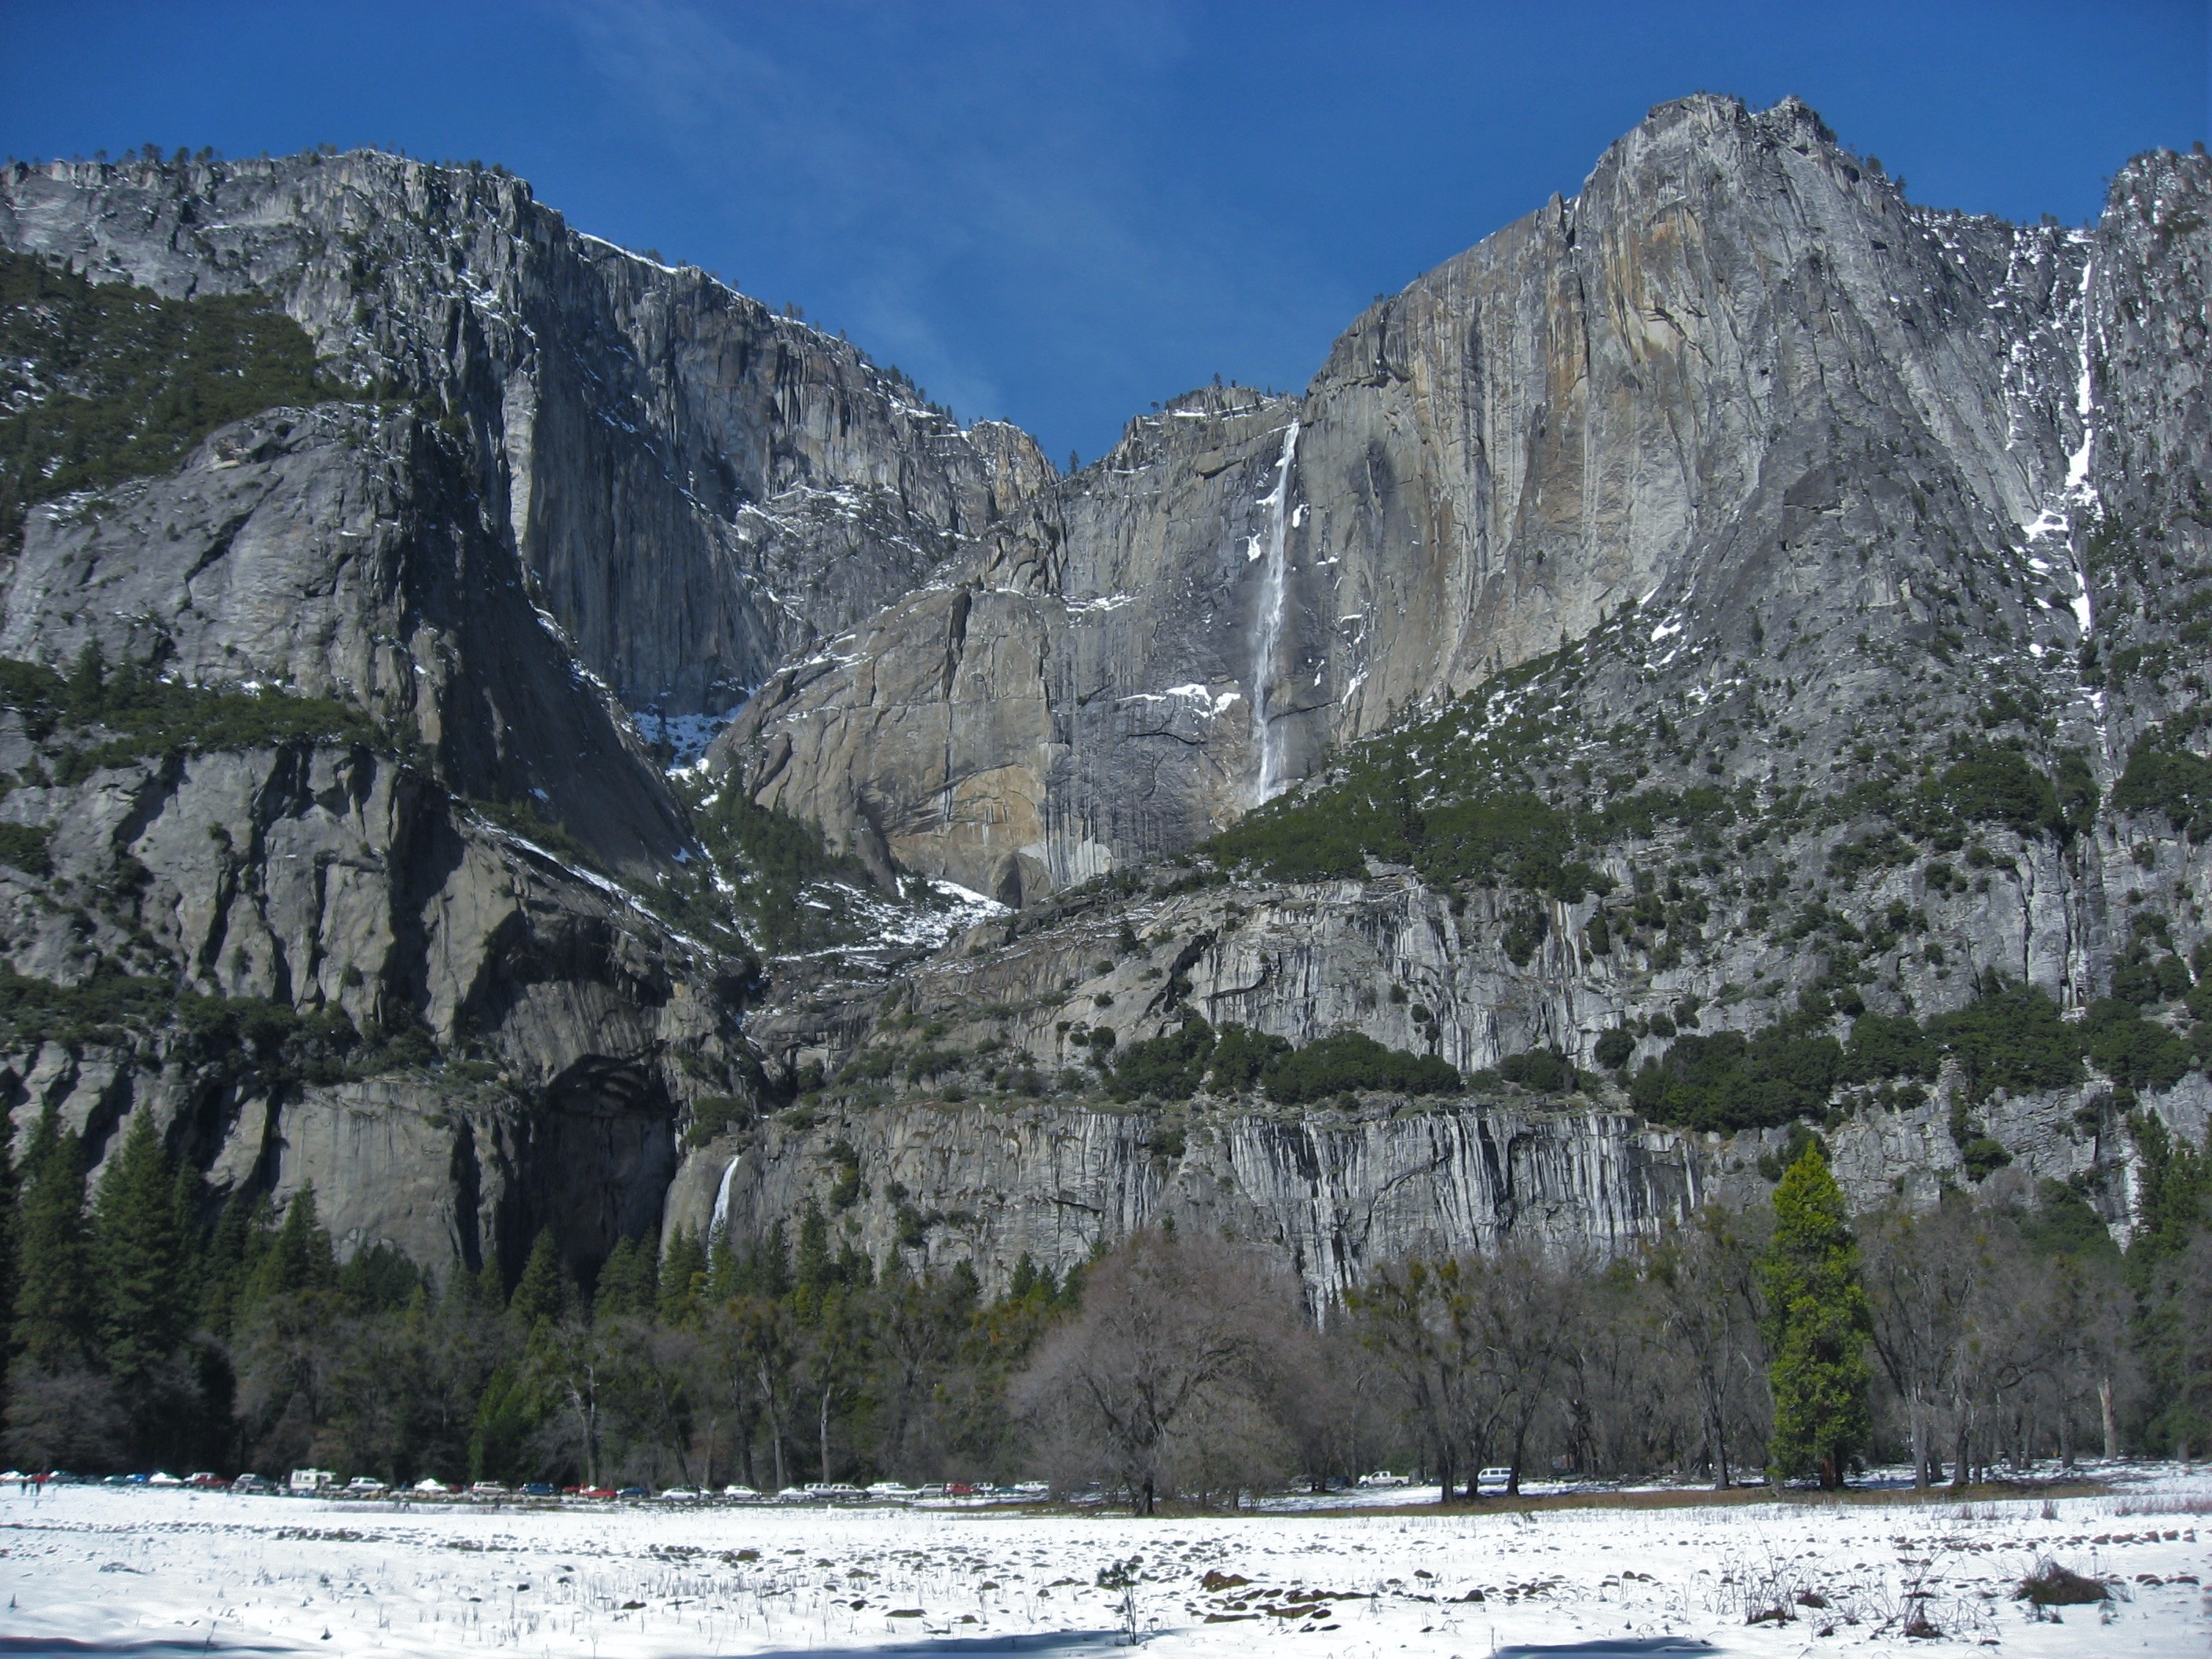
landscape, water, rock, waterfall, wilderness, mountain, snow, winter, sky, lake, adventure, wall, valley, mountain range, yosemite, cliff, ice, spray, glacier, united states of america, fjord, terrain, national park, california, rock wall, blue sky, alps, snowmelt, landform, mountainous landforms, glacial landform, geological phenomenon